Kate Leeming

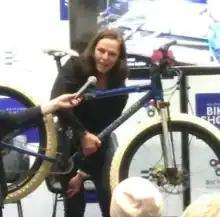
Kate Leeming, cyclist

Kate Leeming (born 1967) is an Australian extreme endurance cyclist and explorer, known for several long distance cycling expeditions. She has cycled more than twice around the world at the equator.